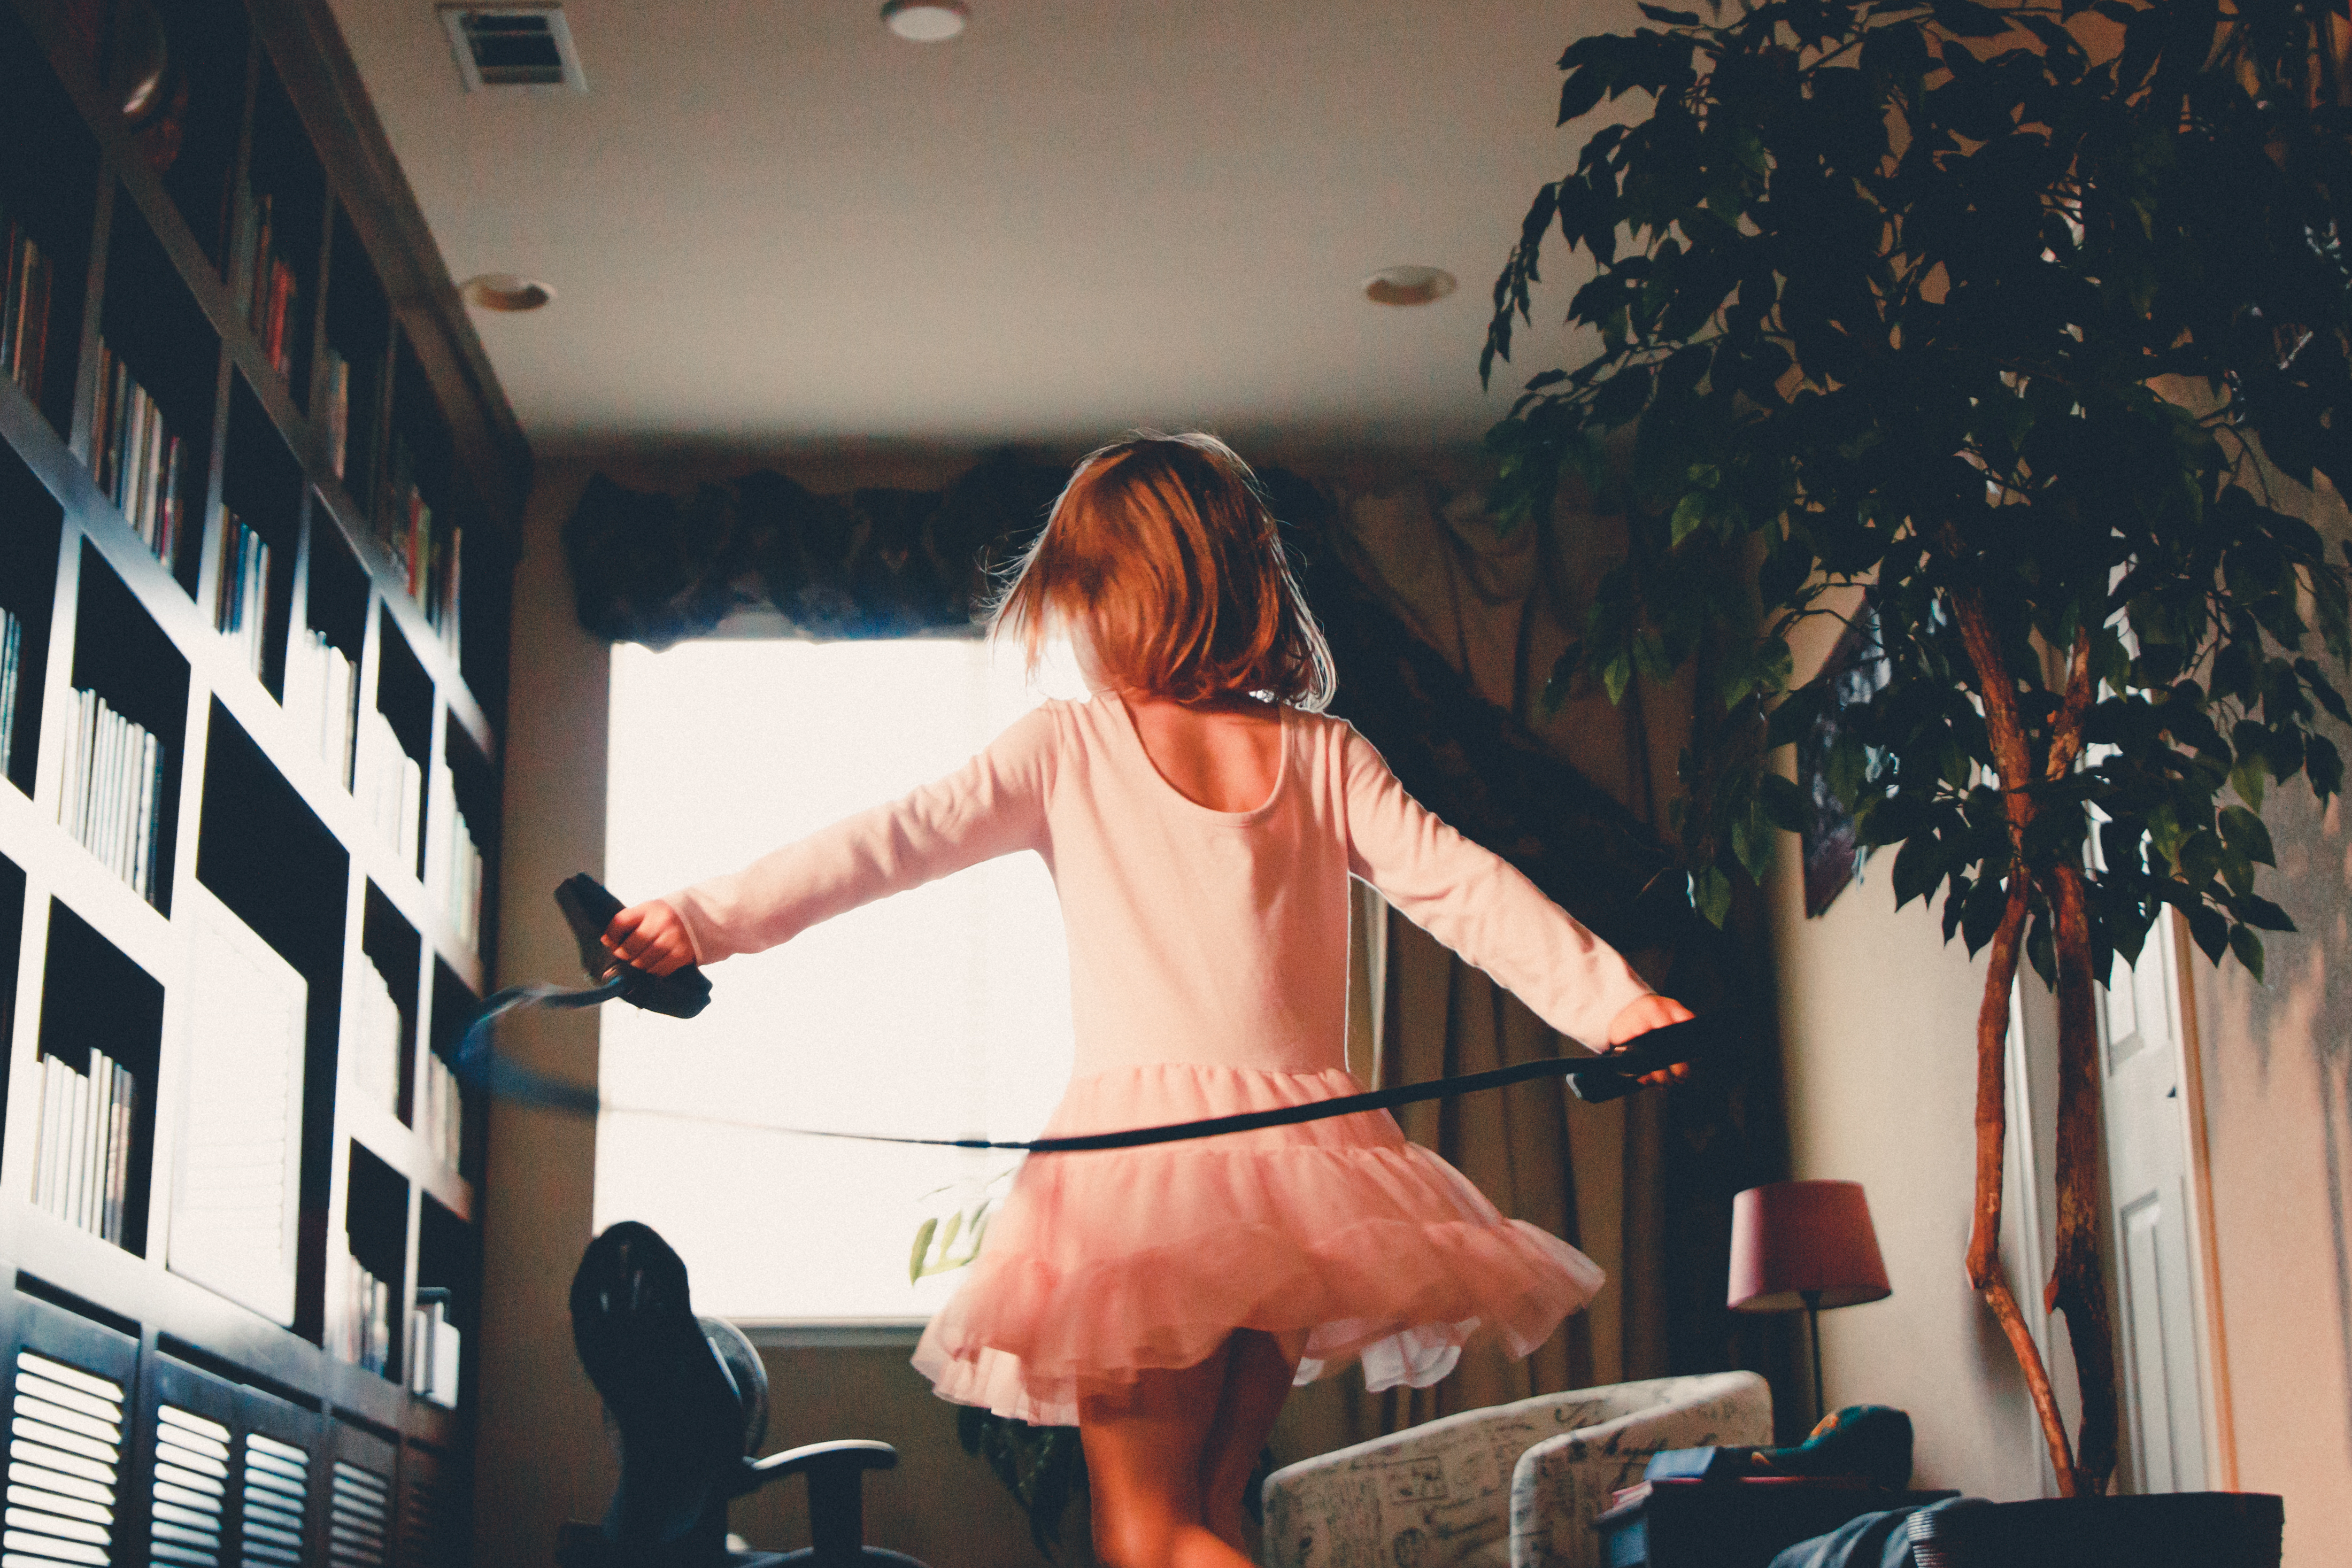
girl, kid, child, fashion, childhood, swirl, singing